Black spot disease (fish)

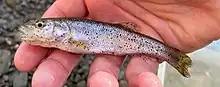
A creek chub with black spot disease

Black spot disease is a disease affecting fish. It is caused by larvae (metacercariae) of Diplostomatidae or Heterophyidae flatworms, which are encysted in the skin.